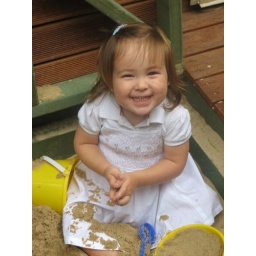
Yes....I am bringing this sand back in the house with me..........